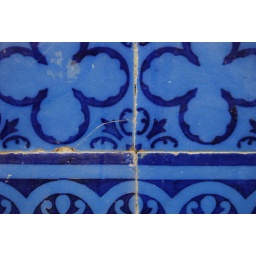
Ultramarine blue tiles in a Lisbon building (@ campo de ourique)